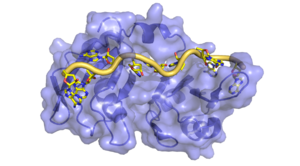
La Poly(A) binding protein est une protéine de liaison à l'ARN qui se fixe à la queue poly(A) des ARN messagers. La queue poly(A) est située à l'extrémité 3' des ARN, elle est longue de plusieurs dizaines à quelques centaines de nucléotides. La PABP s'y lie de manière coopérative, à raison d'une molécule de PABP pour 25 à 30 adénosines. Sa structure est constituée de deux domaines RRM.